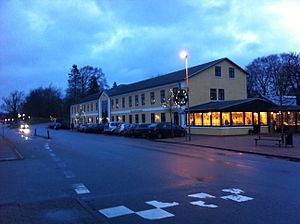
Skørping KulturStation
Skørping KulturStation
Skørping KulturStation på Sverriggårdsvej i Skørping.
Skørping KulturStation er et kulturhus på Sverriggårdsvej i Skørping, beliggende overfor Skørping Station. Centeret ligger i byens gamle kro. KulturStation blev indrettet i 1997, efter at Skørping Kro lukkede.